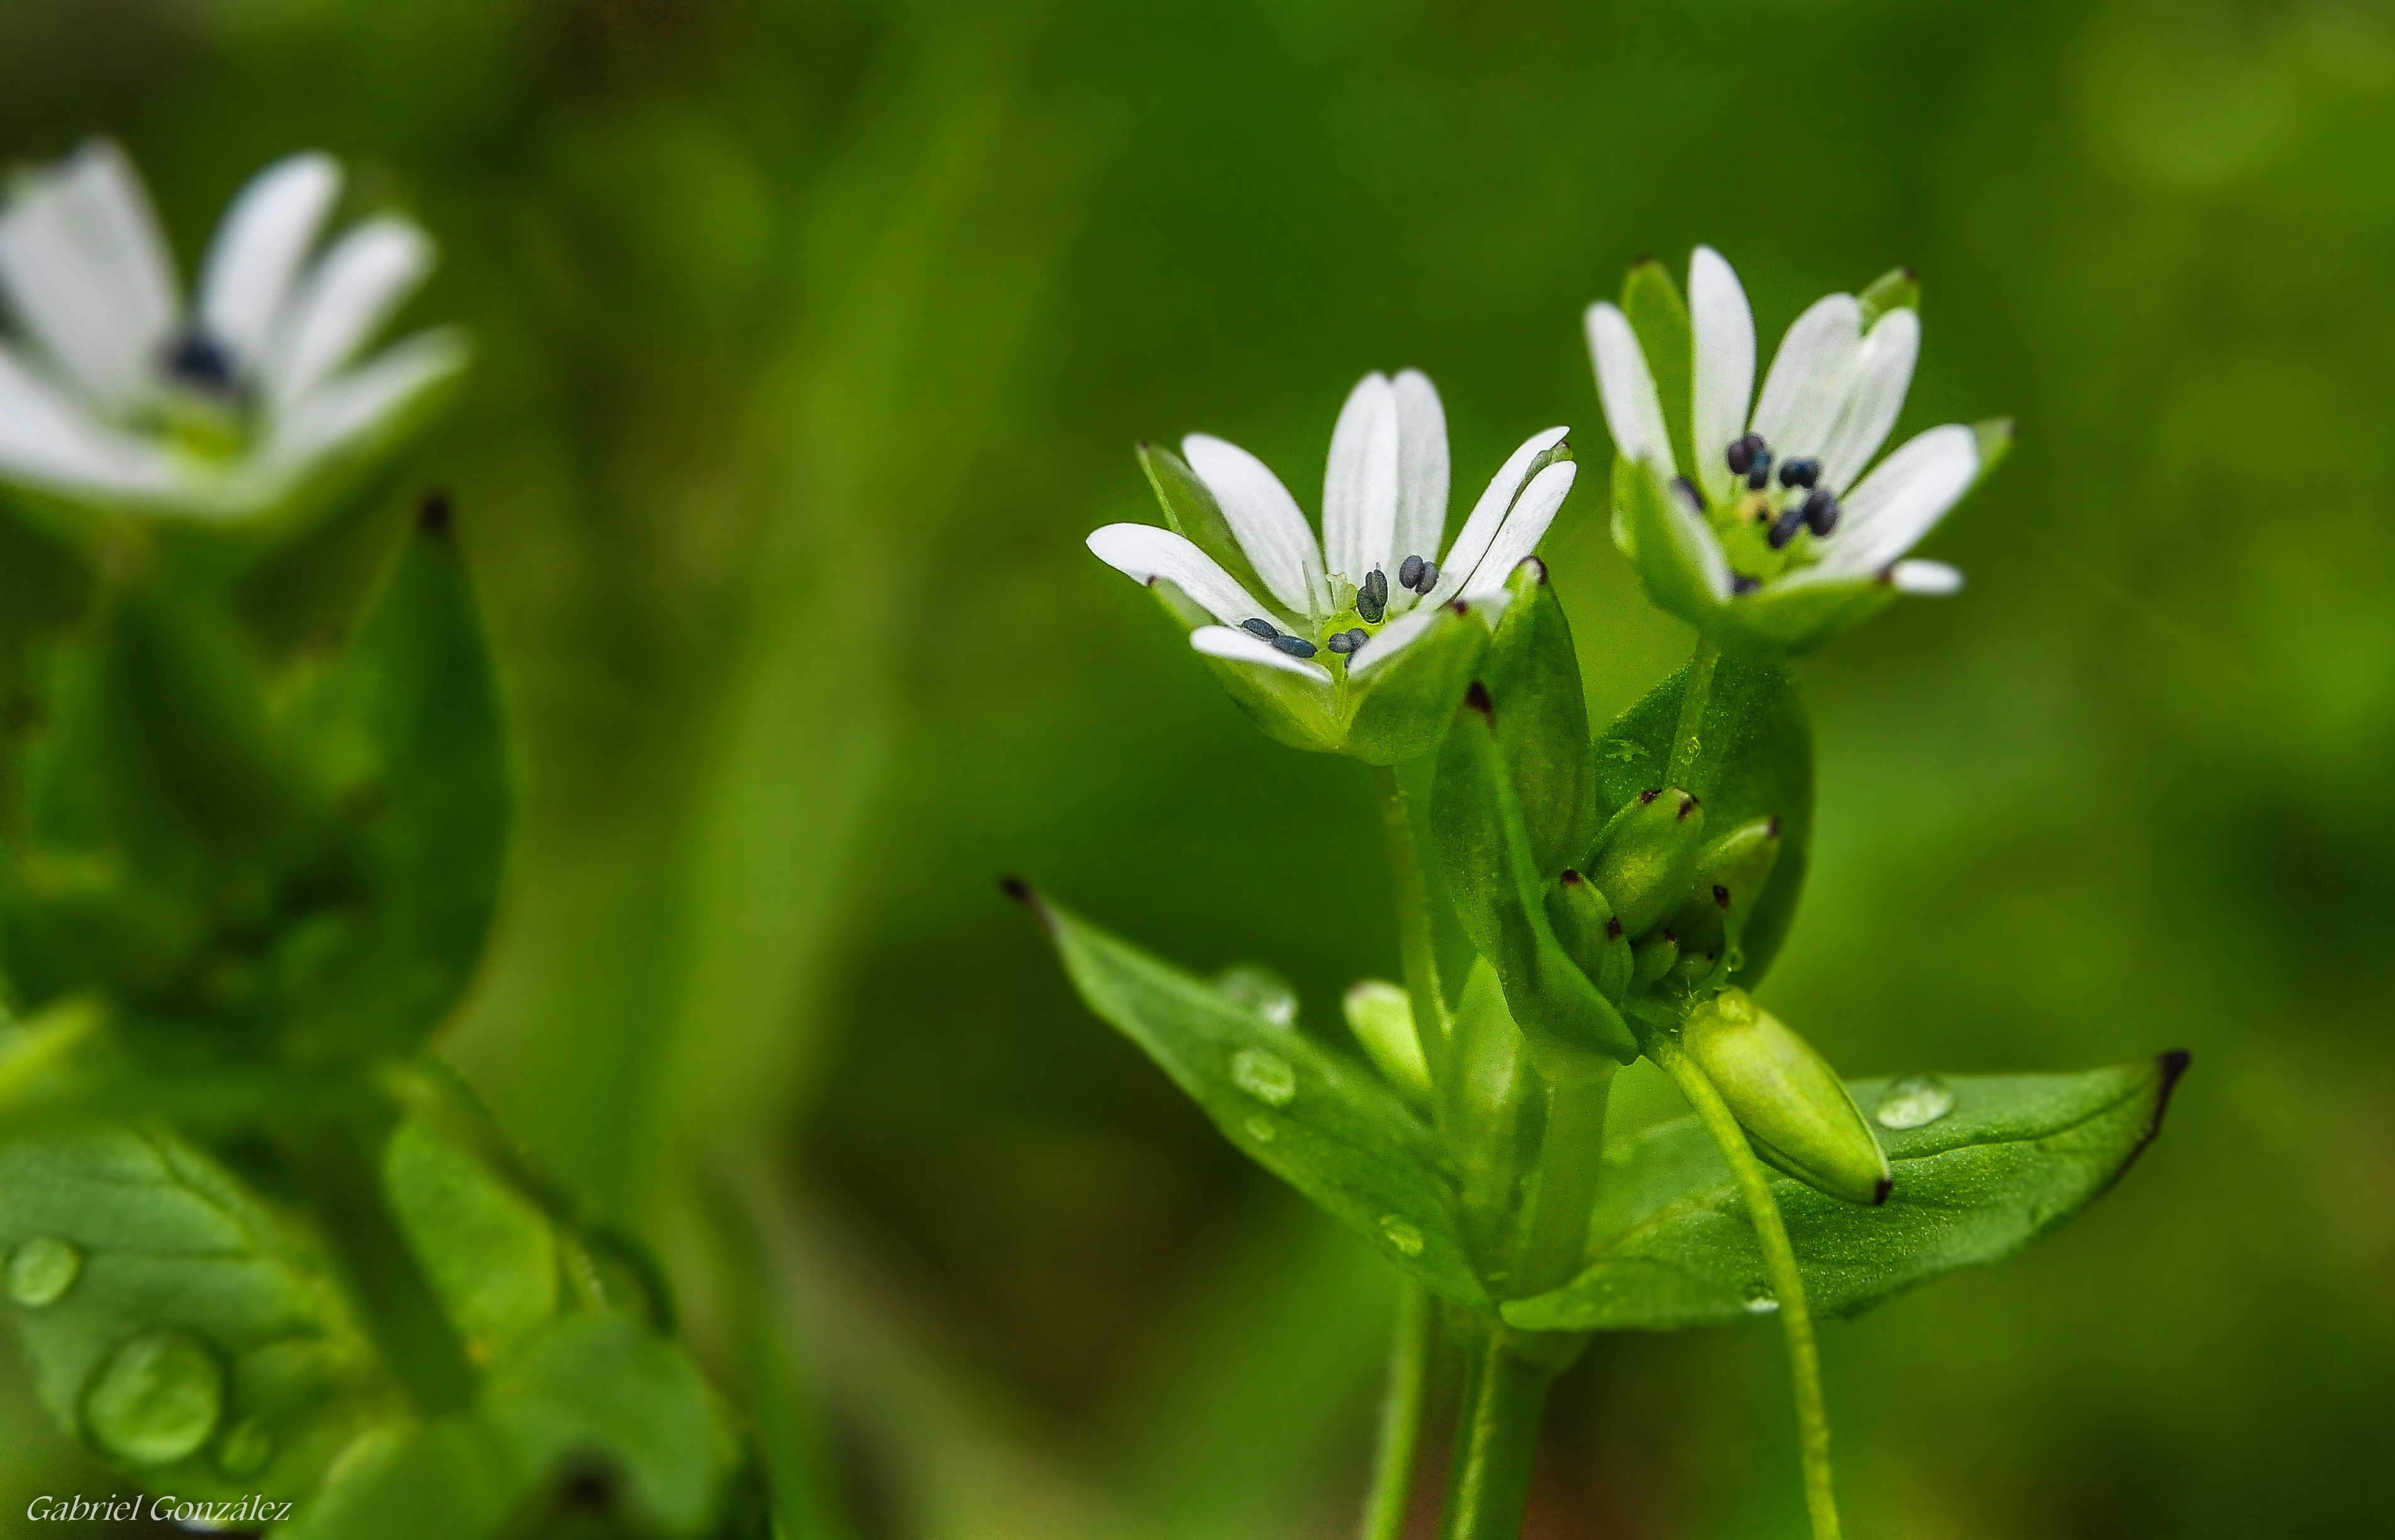
nature, grass, plant, meadow, flower, green, macro, botany, flora, wildflower, flowers, close up, naturaleza, flores, nikond90, ggl1, gaby1, xovesphoto, gphoto, raynox250, macro photography, flowering plant, daisy family, pentax1855, annual plant, plant stem, land plant